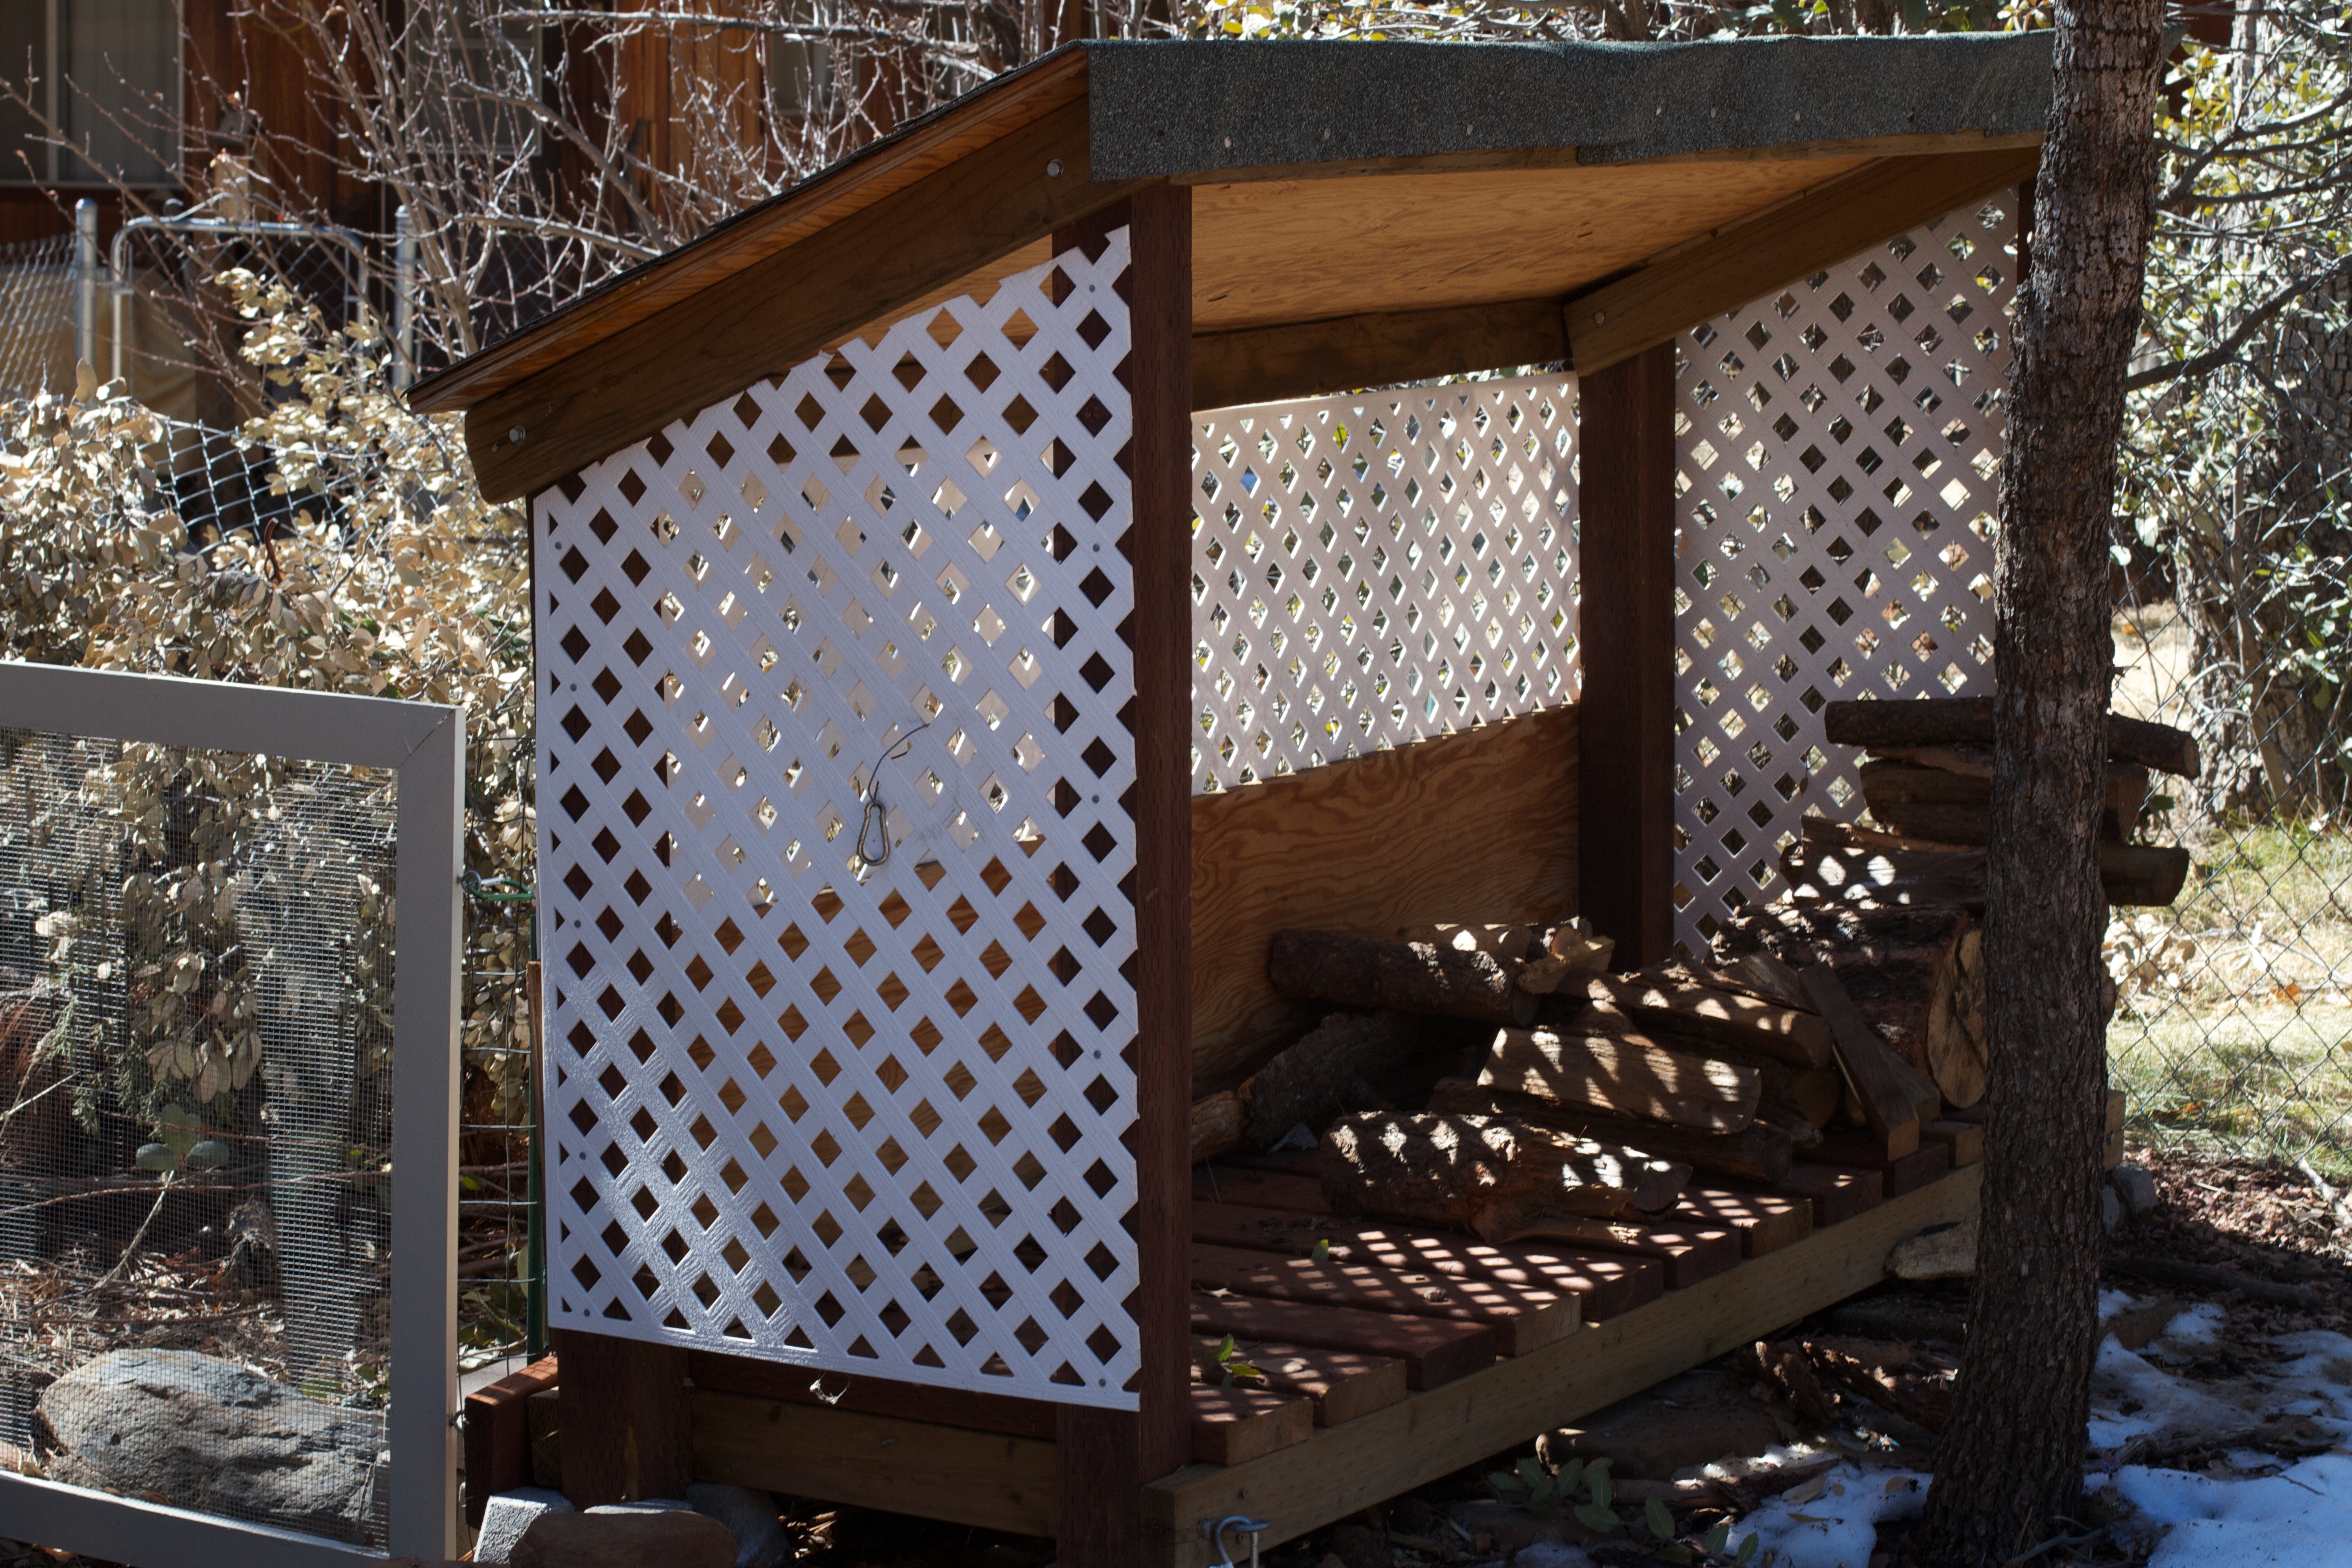
cottage, backyard, lighting, log cabin, dailycreate, bird feeder, tdc406, outdoor structure